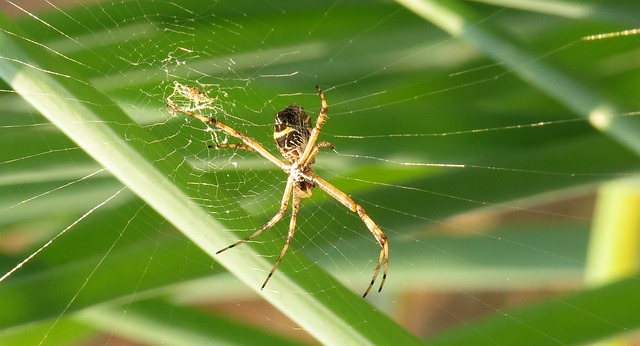
Label: spider